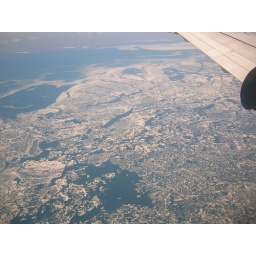
Ice in some great lake from the plane window.